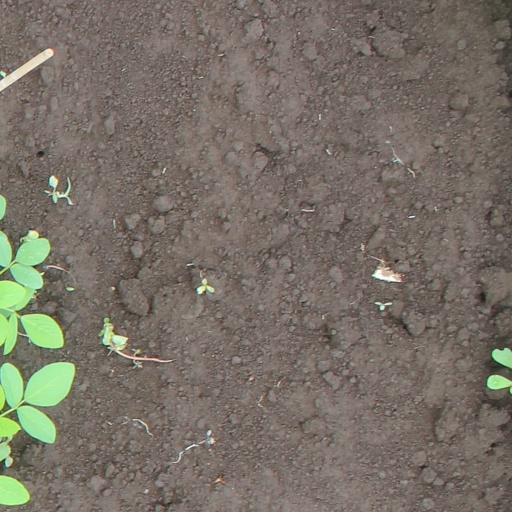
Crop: soybean